Rick and Morty season 5

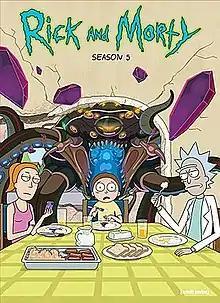
Blu-ray cover

The fifth season of the animated television series "Rick and Morty" consisted of 10 episodes, part of the 70 episodes ordered by Adult Swim after they renewed the series in 2018. The series stars Justin Roiland as both titular characters, alongside Chris Parnell as Jerry Smith, Spencer Grammer as Summer Smith, and Sarah Chalke as Beth Smith and Space Beth. The season premiered on June 20, 2021, and concluded on September 5, 2021.